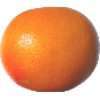
Label: pink_grapefruit